Sky position (RA, Dec in degrees): 327.513, 1.25
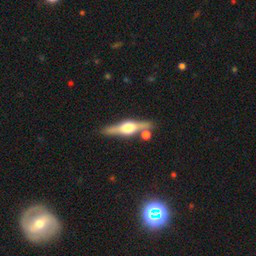
Galaxy morphology: Edge-on Galaxies with Bulge